Romance (1936 film)

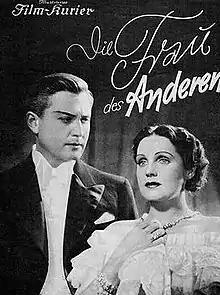
Poster using the film's German release title

Romance is a 1936 Austrian drama film directed by Herbert Selpin and starring Christl Mardayn, Carl Esmond and Trude Marlen.